Backhoe

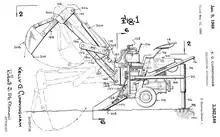
Terramite T1 US Patent# 3362548A

The term "backhoe" refers to the action of the bucket, not its location on the vehicle. That is, a backhoe digs by drawing earth backwards, rather than lifting it with a forward motion like a person shovelling, a steam shovel, or a bulldozer. The buckets on some backhoes may be reconfigured facing forward, making them "hoes".